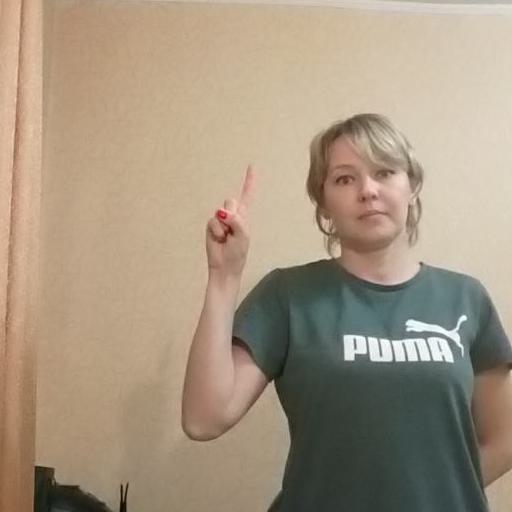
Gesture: one